Volksbank Stuttgart

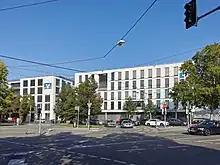
Headquarters in Stuttgart

Volksbank Stuttgart eG is a cooperative bank based in Stuttgart, Germany. It was created in a merger of "Stuttgarter Volksbank AG" and "Volksbank Rems eG" in 2010. The bank offers financial and investment services.